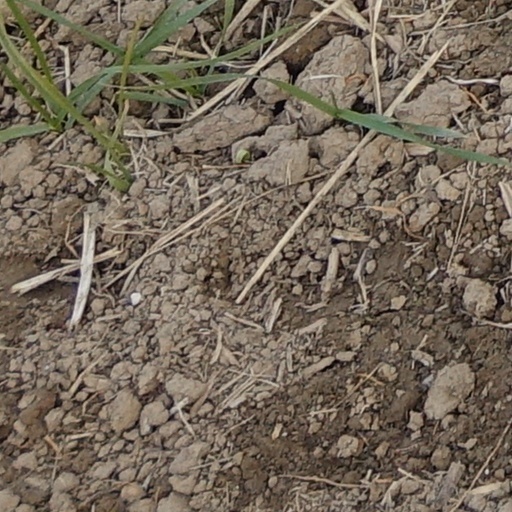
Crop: wheat